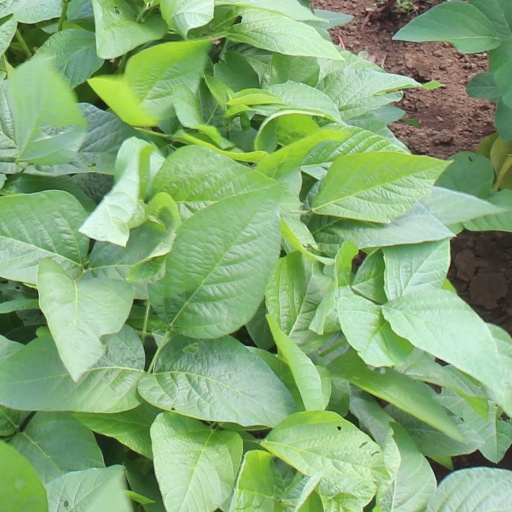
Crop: soybean